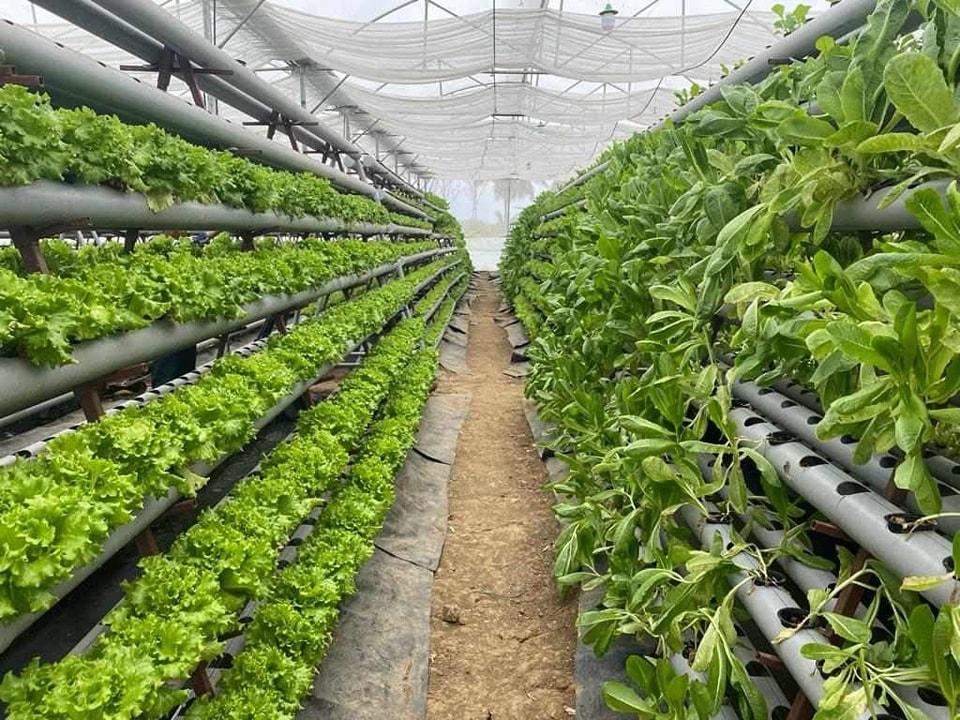
Mimea iliyokuwa na kustawi vizuri iliyopea kwa rangi ya kijani kibichi iliyooteshwa kwa kutumia njia na mfumo wa kilimo cha kisasa cha "kihydroponiki," kinachohusisha matumizi ya maji yaliyotiwa virutubisho mbalimbali na muhimu kwa ajili ya ukuaji wa mimea bila kuhusisha matumizi ya udongo.